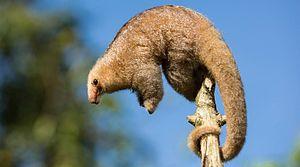
Voici la liste des espèces de mammifères indigènes signalés au Mexique. En septembre 2014, il y a 536 espèces de mammifères ou sous-espèces répertoriées. D'après les données de l'UICN, le Mexique a des espèces de mammifères non cétacés 23 % de plus que les États-Unis et le Canada réunis dans une zone seulement 10 % aussi large, ou la densité des espèces de plus de douze fois supérieure à celle de ses voisins du nord. La biodiversité des mammifères haute du Mexique est en partie le reflet de la vaste gamme de biomes présents sur ses gammes de latitude, climatiques et d'altitude, de la forêt tropicale de plaine de désert tempéré à montane forêt de la alpage. L'augmentation générale de la biodiversité terrestre se déplaçant vers l'équateur est un autre facteur important dans la comparaison. Mexique comprend beaucoup de la Mésoamérique et bois de pins et chênes de Madrean points chauds de la biodiversité. Du point de vue biogéographique, la plupart du Mexique est lié au reste de l'Amérique du Nord dans le cadre de l'écozone néarctique. Toutefois, les plaines du Sud du Mexique sont liées avec l'Amérique centrale et l'Amérique du Sud dans le cadre de l'écozone néotropique.